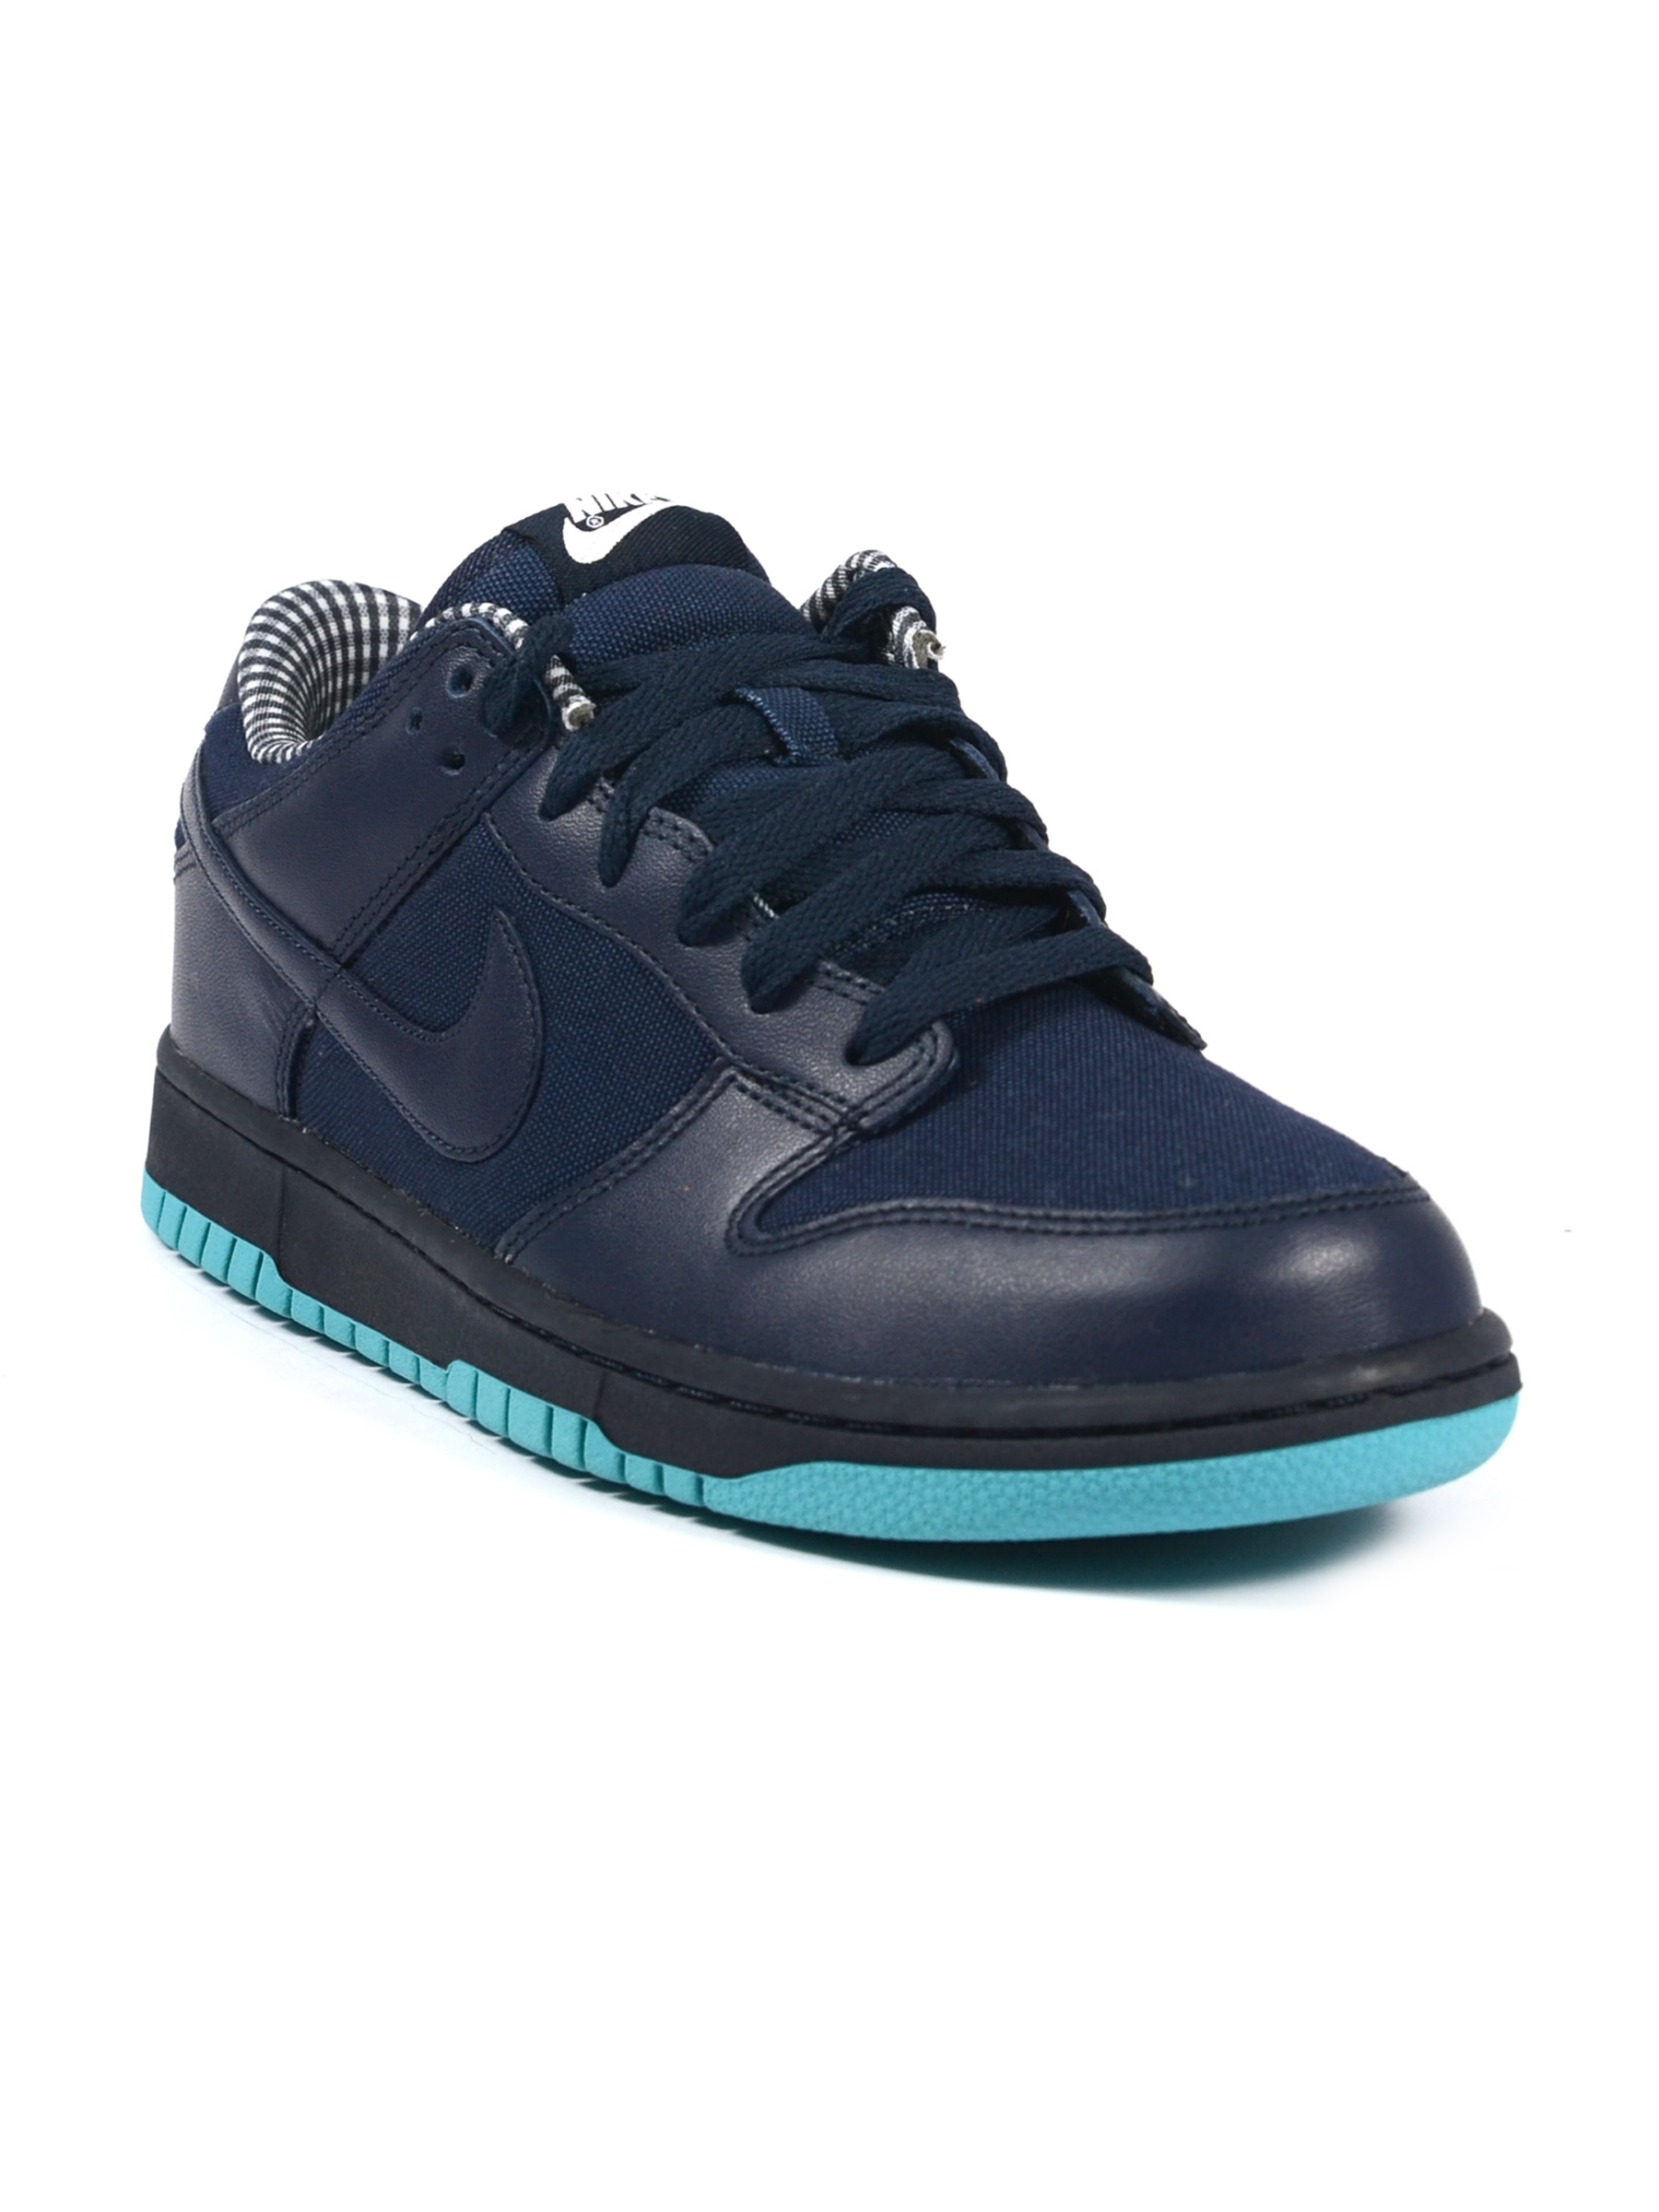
Nike Men's Dunk Low Blue Shoe
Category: Footwear / Shoes / Sports Shoes
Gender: Men
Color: Blue
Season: Summer 2011
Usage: Sports